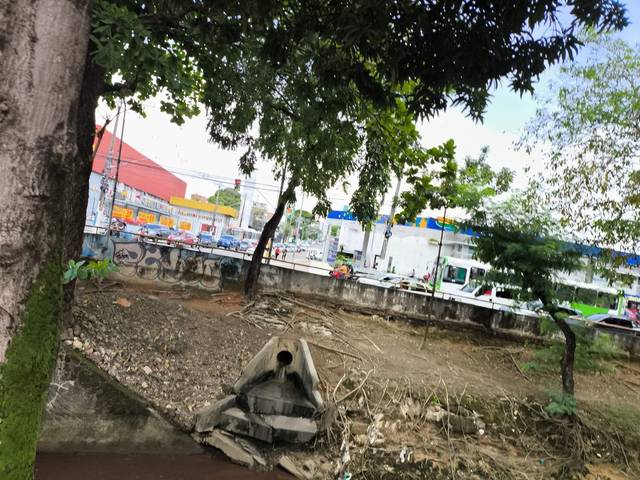
Region: Brazil
Coordinates: -3.11, -60.051